Robert Gavron, Baron Gavron

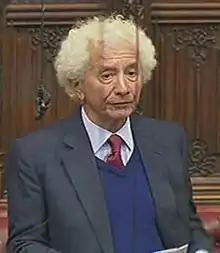
Gavron in 2012

Robert Gavron, Baron Gavron (13 September 1930 – 7 February 2015) was a British printing millionaire, philanthropist and a Labour life peer.